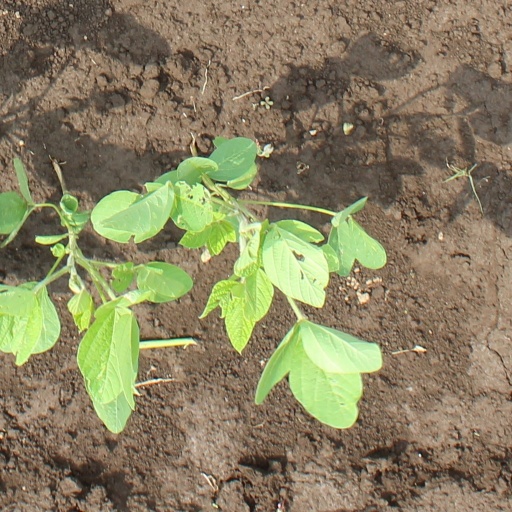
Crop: soybean